History of Liverpool F.C. (1959–1985)

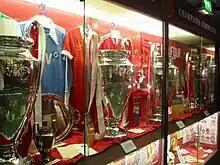
Replicas of the four European Champion Clubs' Cup Liverpool won from 1977 to 1984 on display in the club's museum

The history of Liverpool Football Club from 1959 to 1985 covers the period from the appointment of Bill Shankly as manager of the then-Second Division club, to the Heysel Stadium disaster and its aftermath.